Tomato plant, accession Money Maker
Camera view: tilt-top (135 deg); turntable rotation: 270 degrees
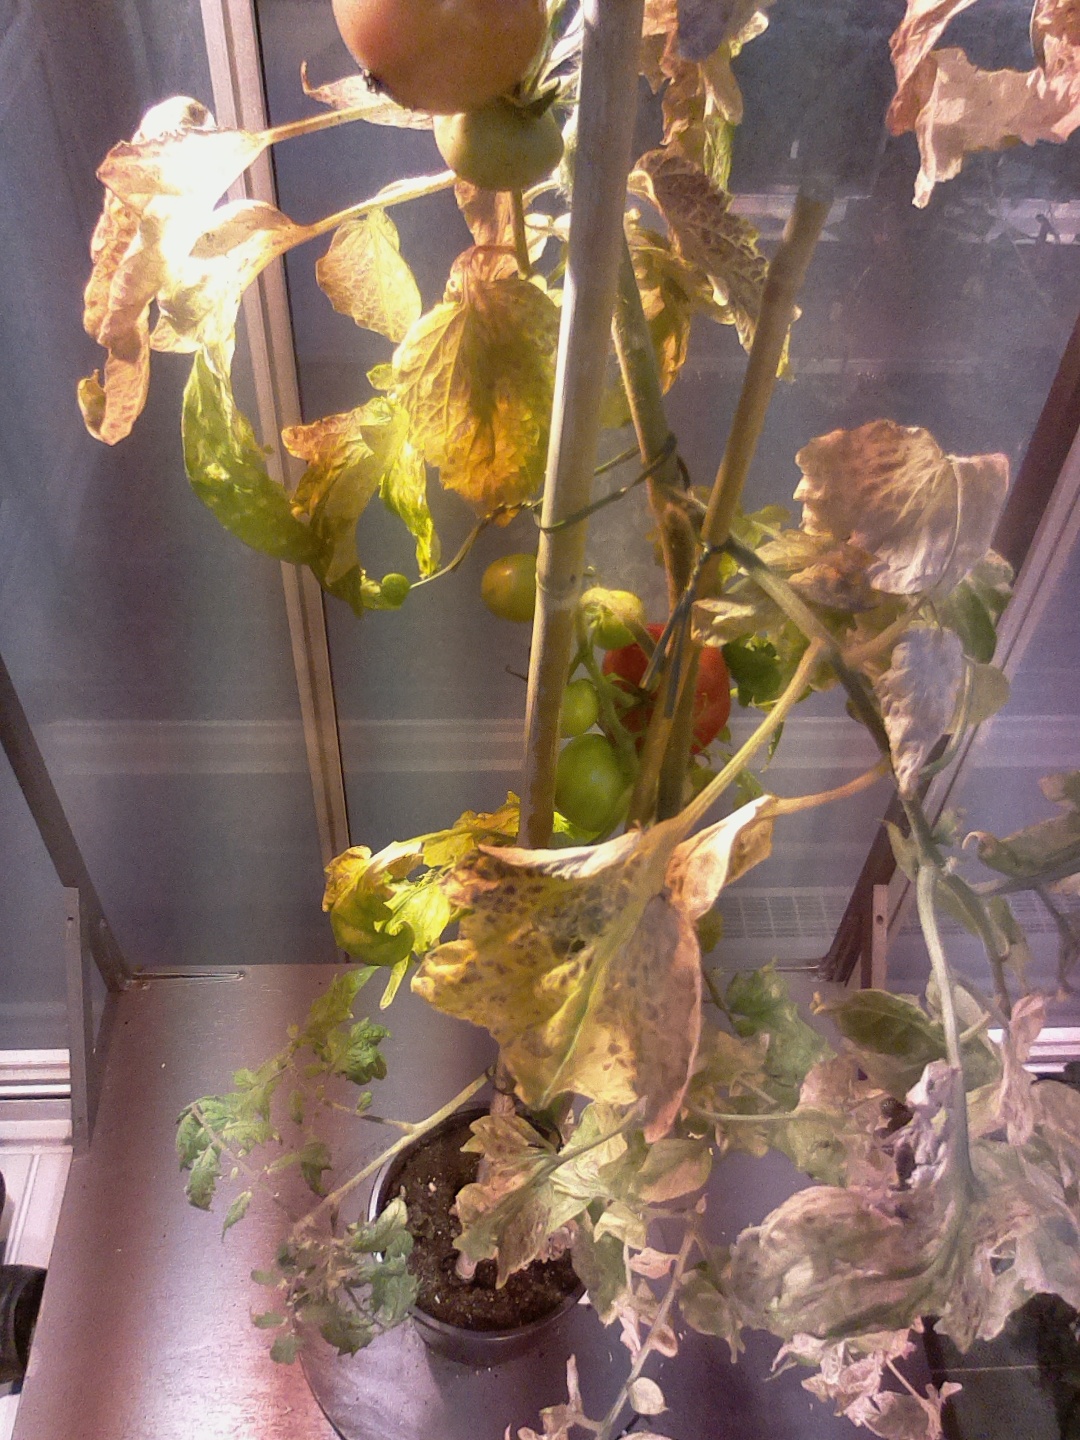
BBCH growth stage 87: 70%-80% of fruits show typical fully ripe color